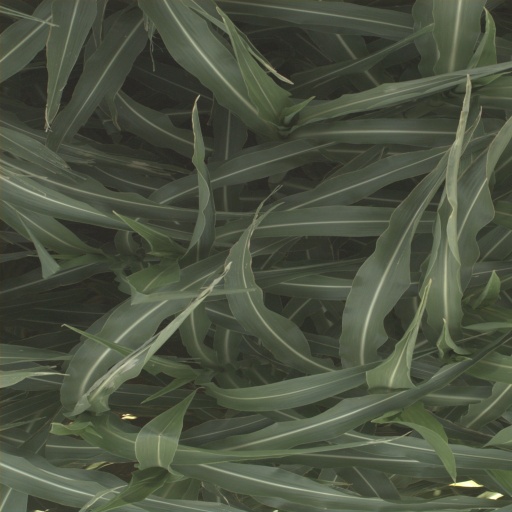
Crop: sorghum